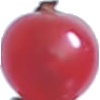
Label: redcurrant